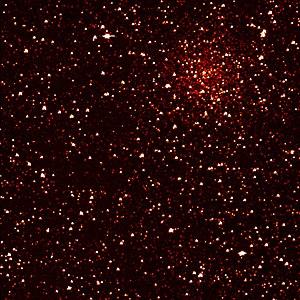
Kepler est un télescope spatial développé par l'agence spatiale américaine, la NASA, pour détecter des exoplanètes. Lancé en 2009, Kepler a pour objectif d'effectuer un recensement des exoplanètes détectables situées dans une région de la Voie lactée de 115 degrés carrés en observant sur une période de plus de 3 ans l'intensité lumineuse de 145 000 étoiles pré-sélectionnées. Kepler est conçu pour que la sensibilité de son détecteur lui permette d'identifier des planètes de type terrestre et puisse ainsi recenser les planètes semblables à la nôtre gravitant autour d'étoiles similaires au Soleil. La mission primaire d'une durée de 3,5 ans a été prolongée par la mission K2 jusqu'en 2019, avec des objectifs révisés du fait de perte de deux de ses roues de réaction. La mission s'est achevée en octobre 2018 après épuisement de ses ergols.
NGC 6791 est un amas ouvert de la constellation de la Lyre d'un magnitude apparente de 9,5. Il a été découvert par Friedrich August Theodor Winnecke en décembre 1853.
Voici une liste non exhaustive d'amas stellaires, classée par ordre alphabétique de constellations.